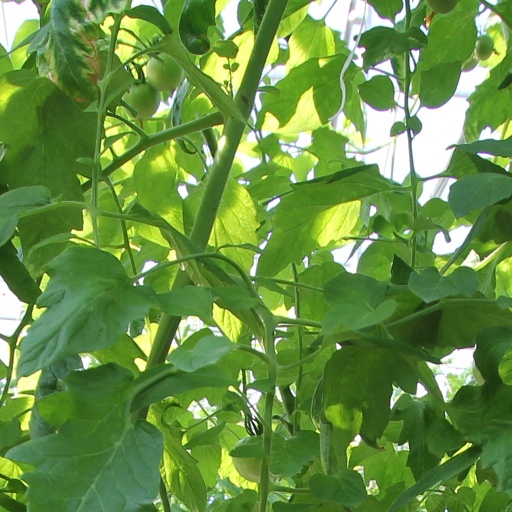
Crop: tomato